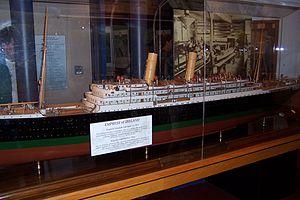
Maquette du paquebot Empress of Ireland conservée au Site historique maritime de la Pointe-au-Père de (Rimouski), près du lieu de son naufrage
Le Site historique maritime de la Pointe-au-Père, anciennement connu sous le nom de Musée de la mer, est un complexe muséal situé à Rimouski dans la région du Bas-Saint-Laurent au Québec. Le musée a pris officiellement le nom de « Site historique maritime de la Pointe-au-Père » en 2007, car cette nouvelle appellation correspond mieux à sa réalité ainsi qu'à la personnalité du site de Pointe-au-Père, riche d'un passé maritime de 200 ans. Il est situé sur une pointe avancée dans le fleuve Saint-Laurent, la pointe au Père, où se trouvait jadis la station des pilotes du Saint-Laurent, et où se trouvent actuellement le quai et le phare de l'ancienne municipalité de Pointe-au-Père. Cette situation géographique est avantageuse pour le musée, car les visiteurs se retrouvent à proximité de la mer, dans un lieu baigné d'une forte ambiance maritime.